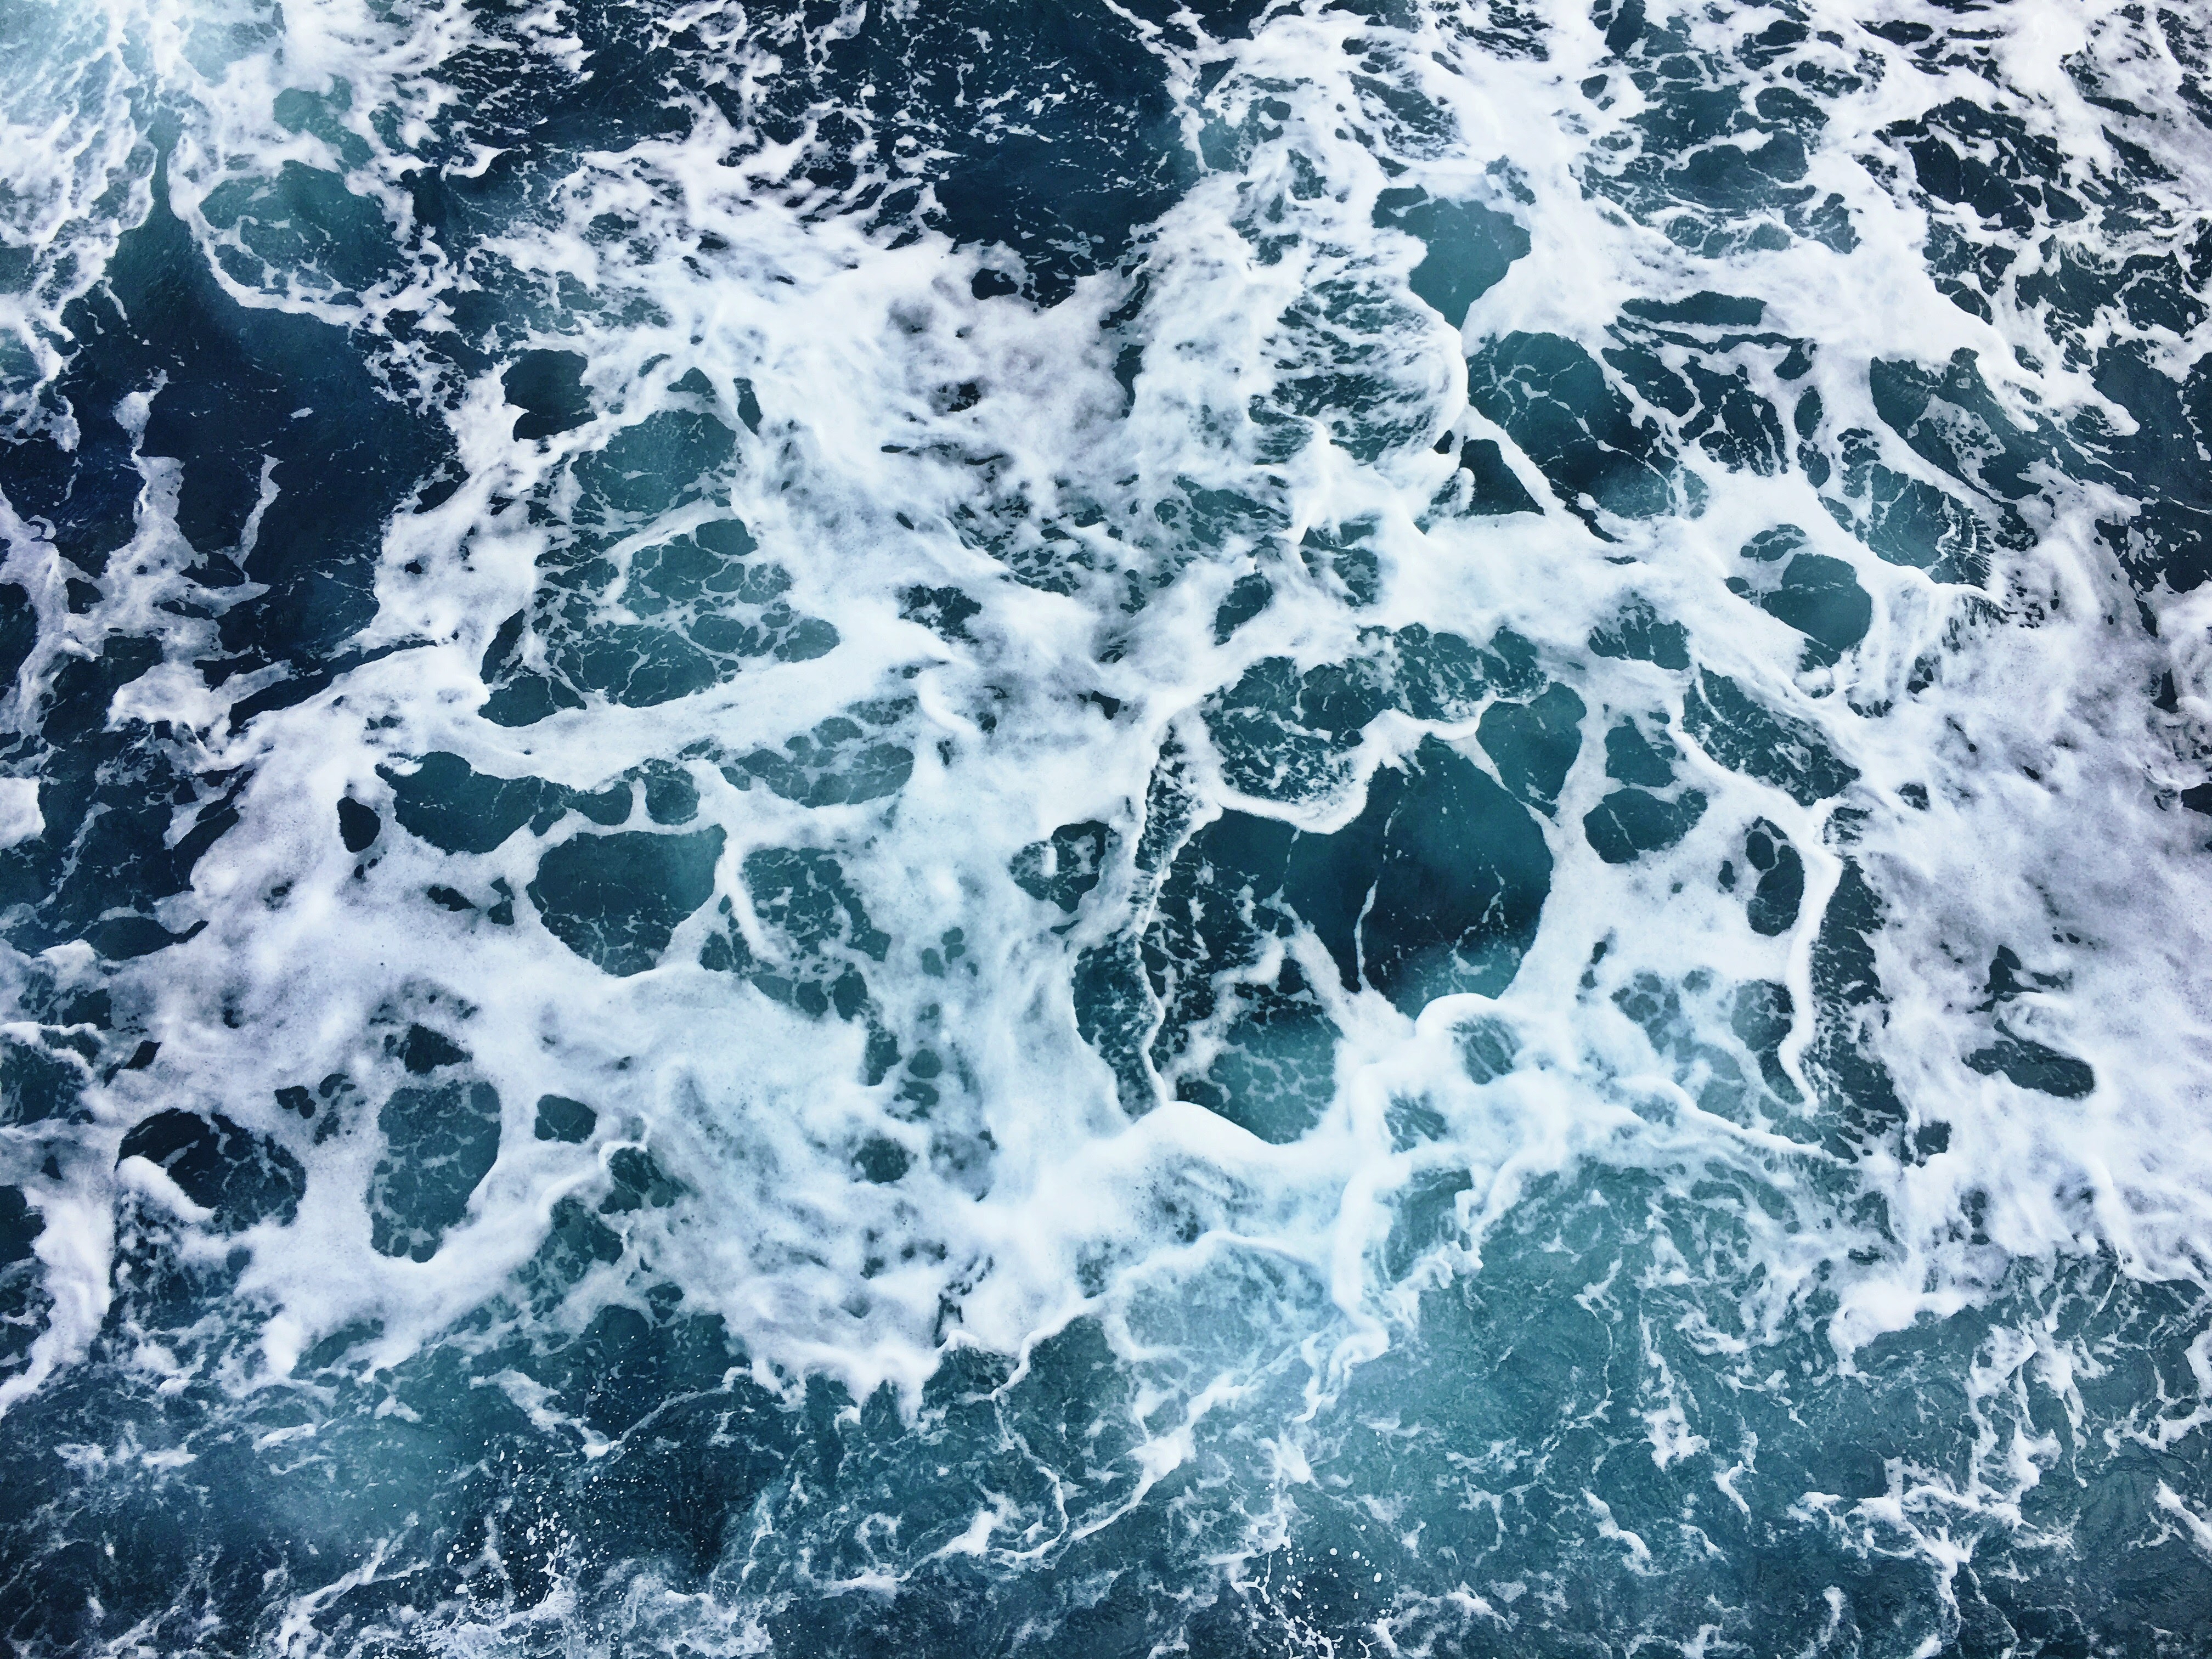
sea, water, ocean, white, wave, atmosphere, ice, splash, blue, earth, planet, atmosphere of earth, geological phenomenon, wind wave